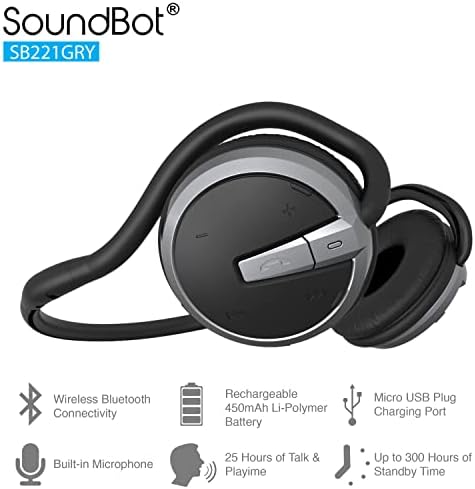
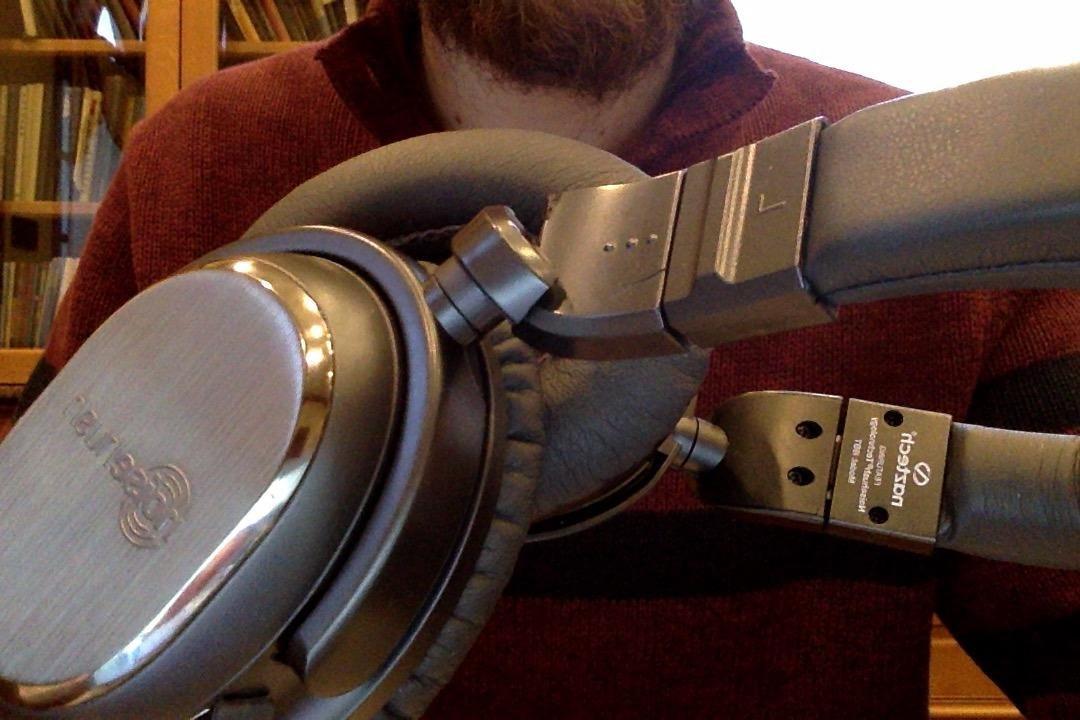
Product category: headphones
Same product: no